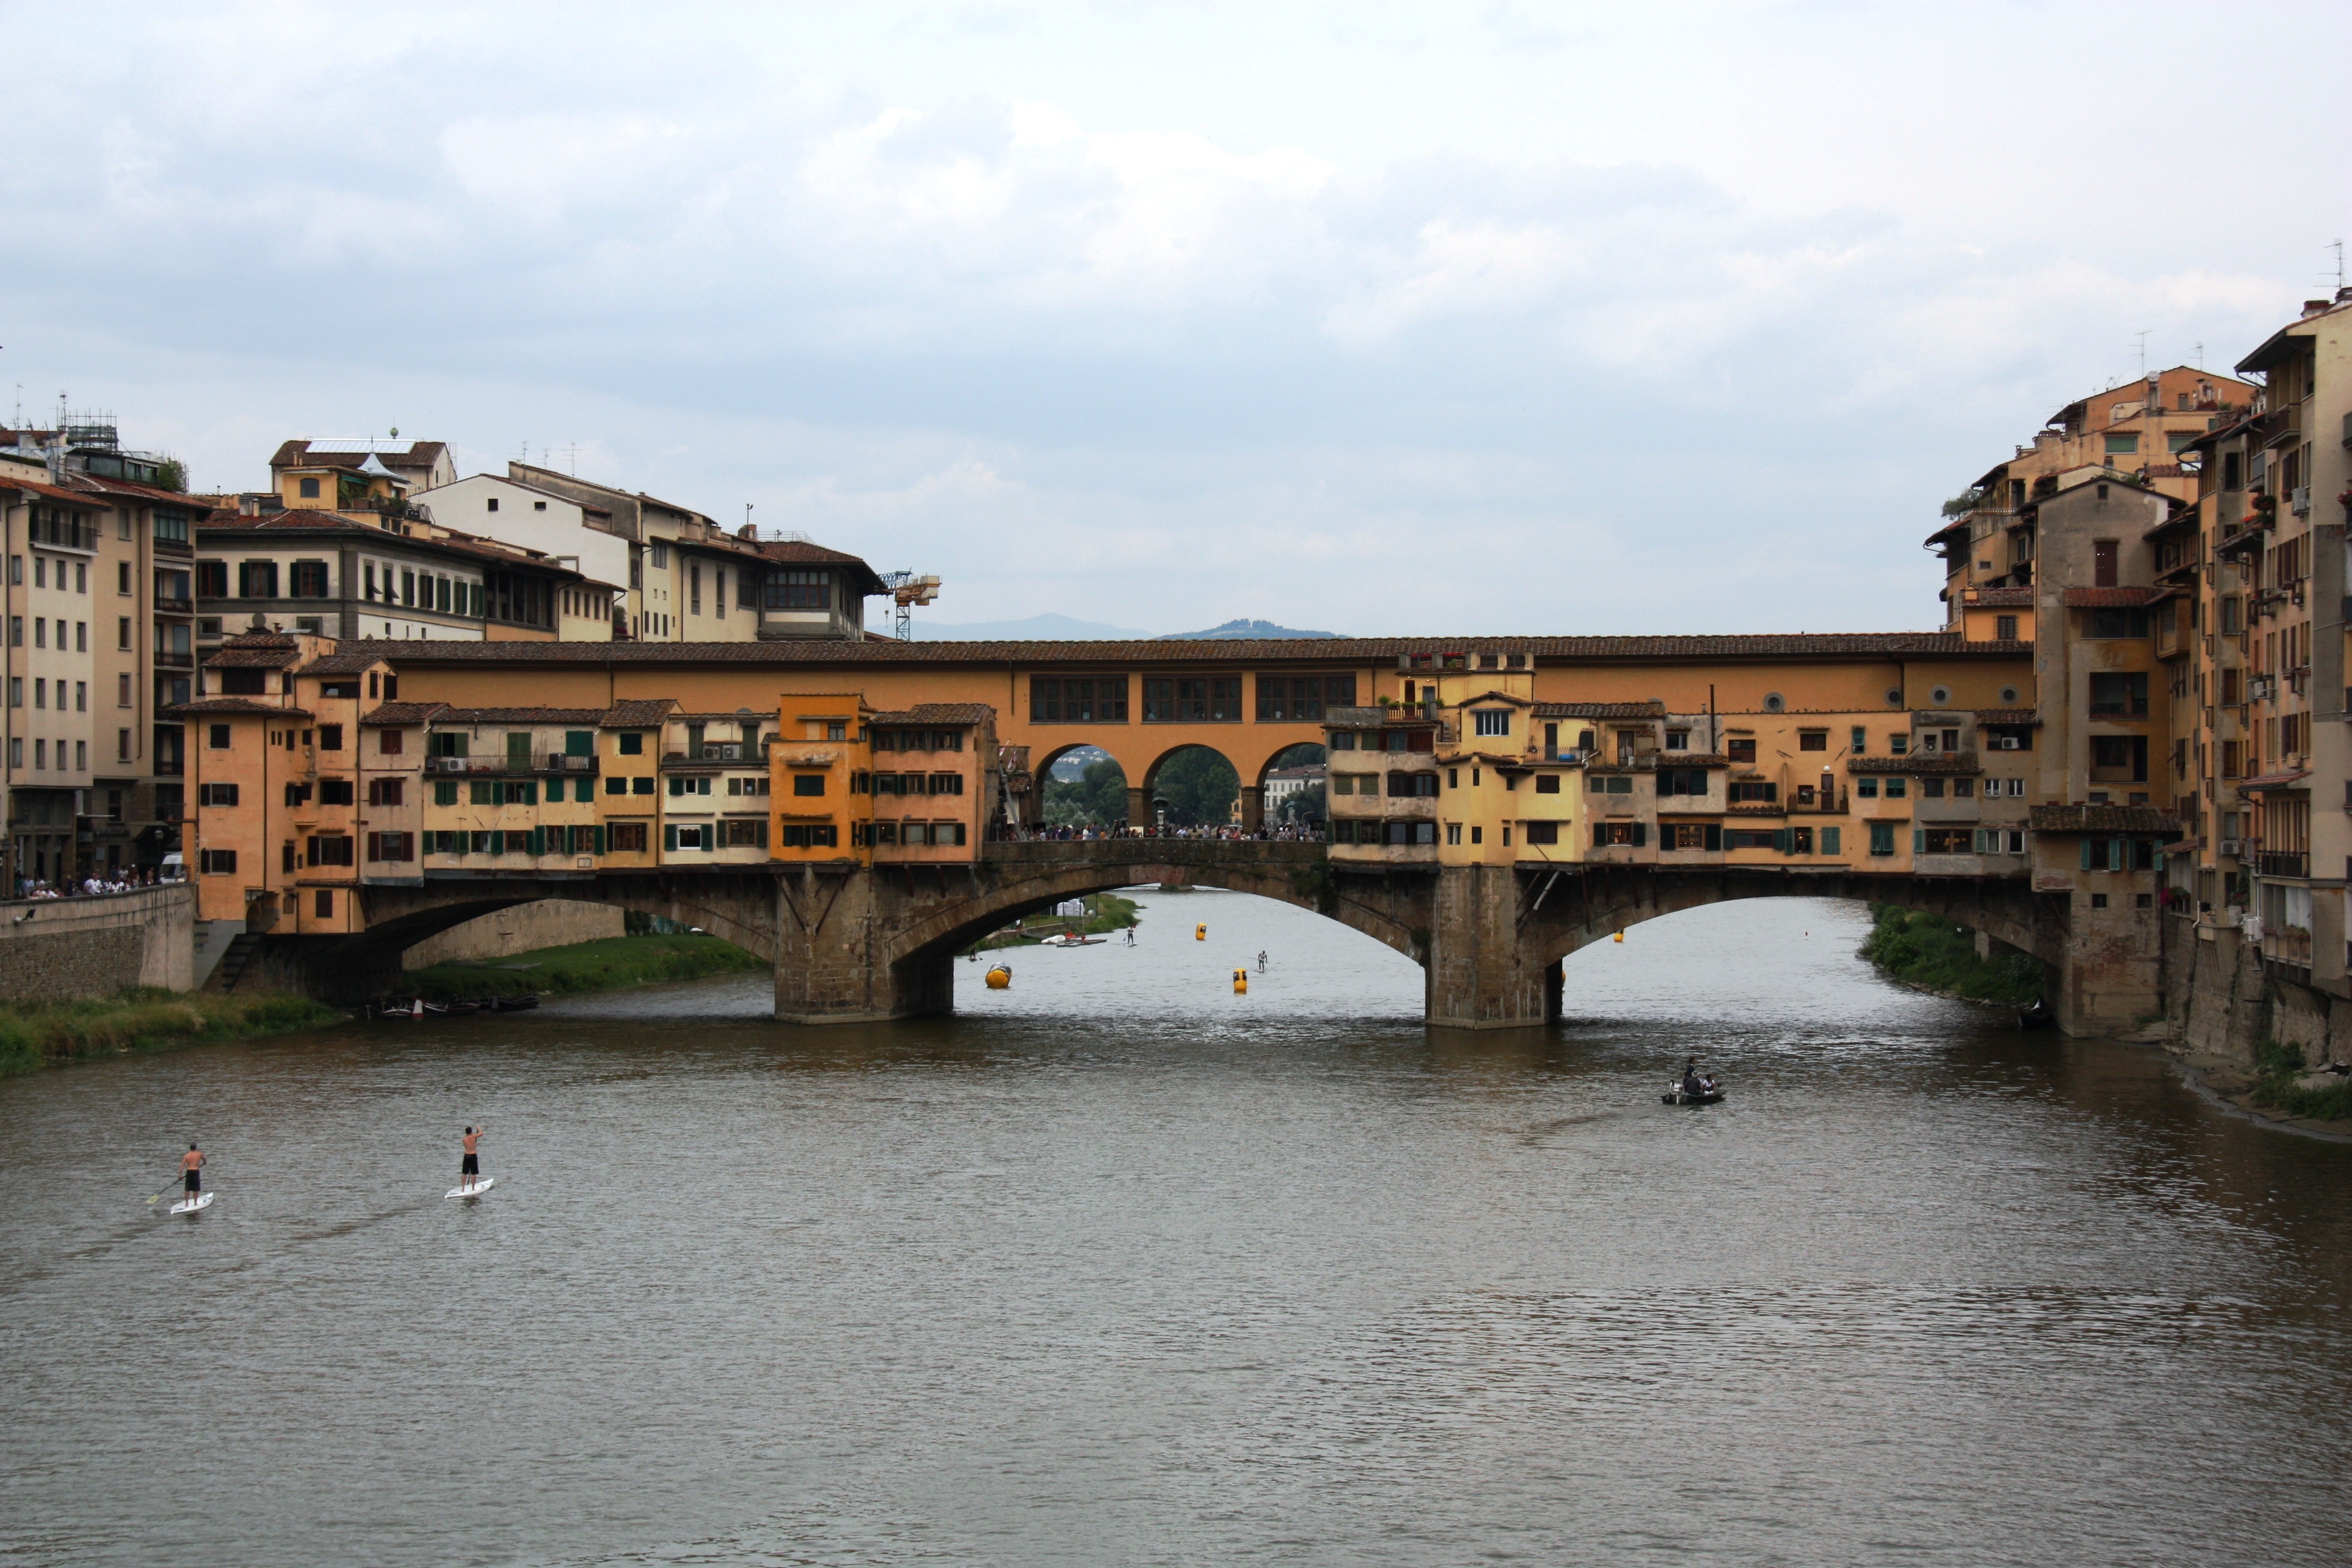
sea, bridge, town, river, canal, cityscape, vehicle, italy, waterway, channel, florence